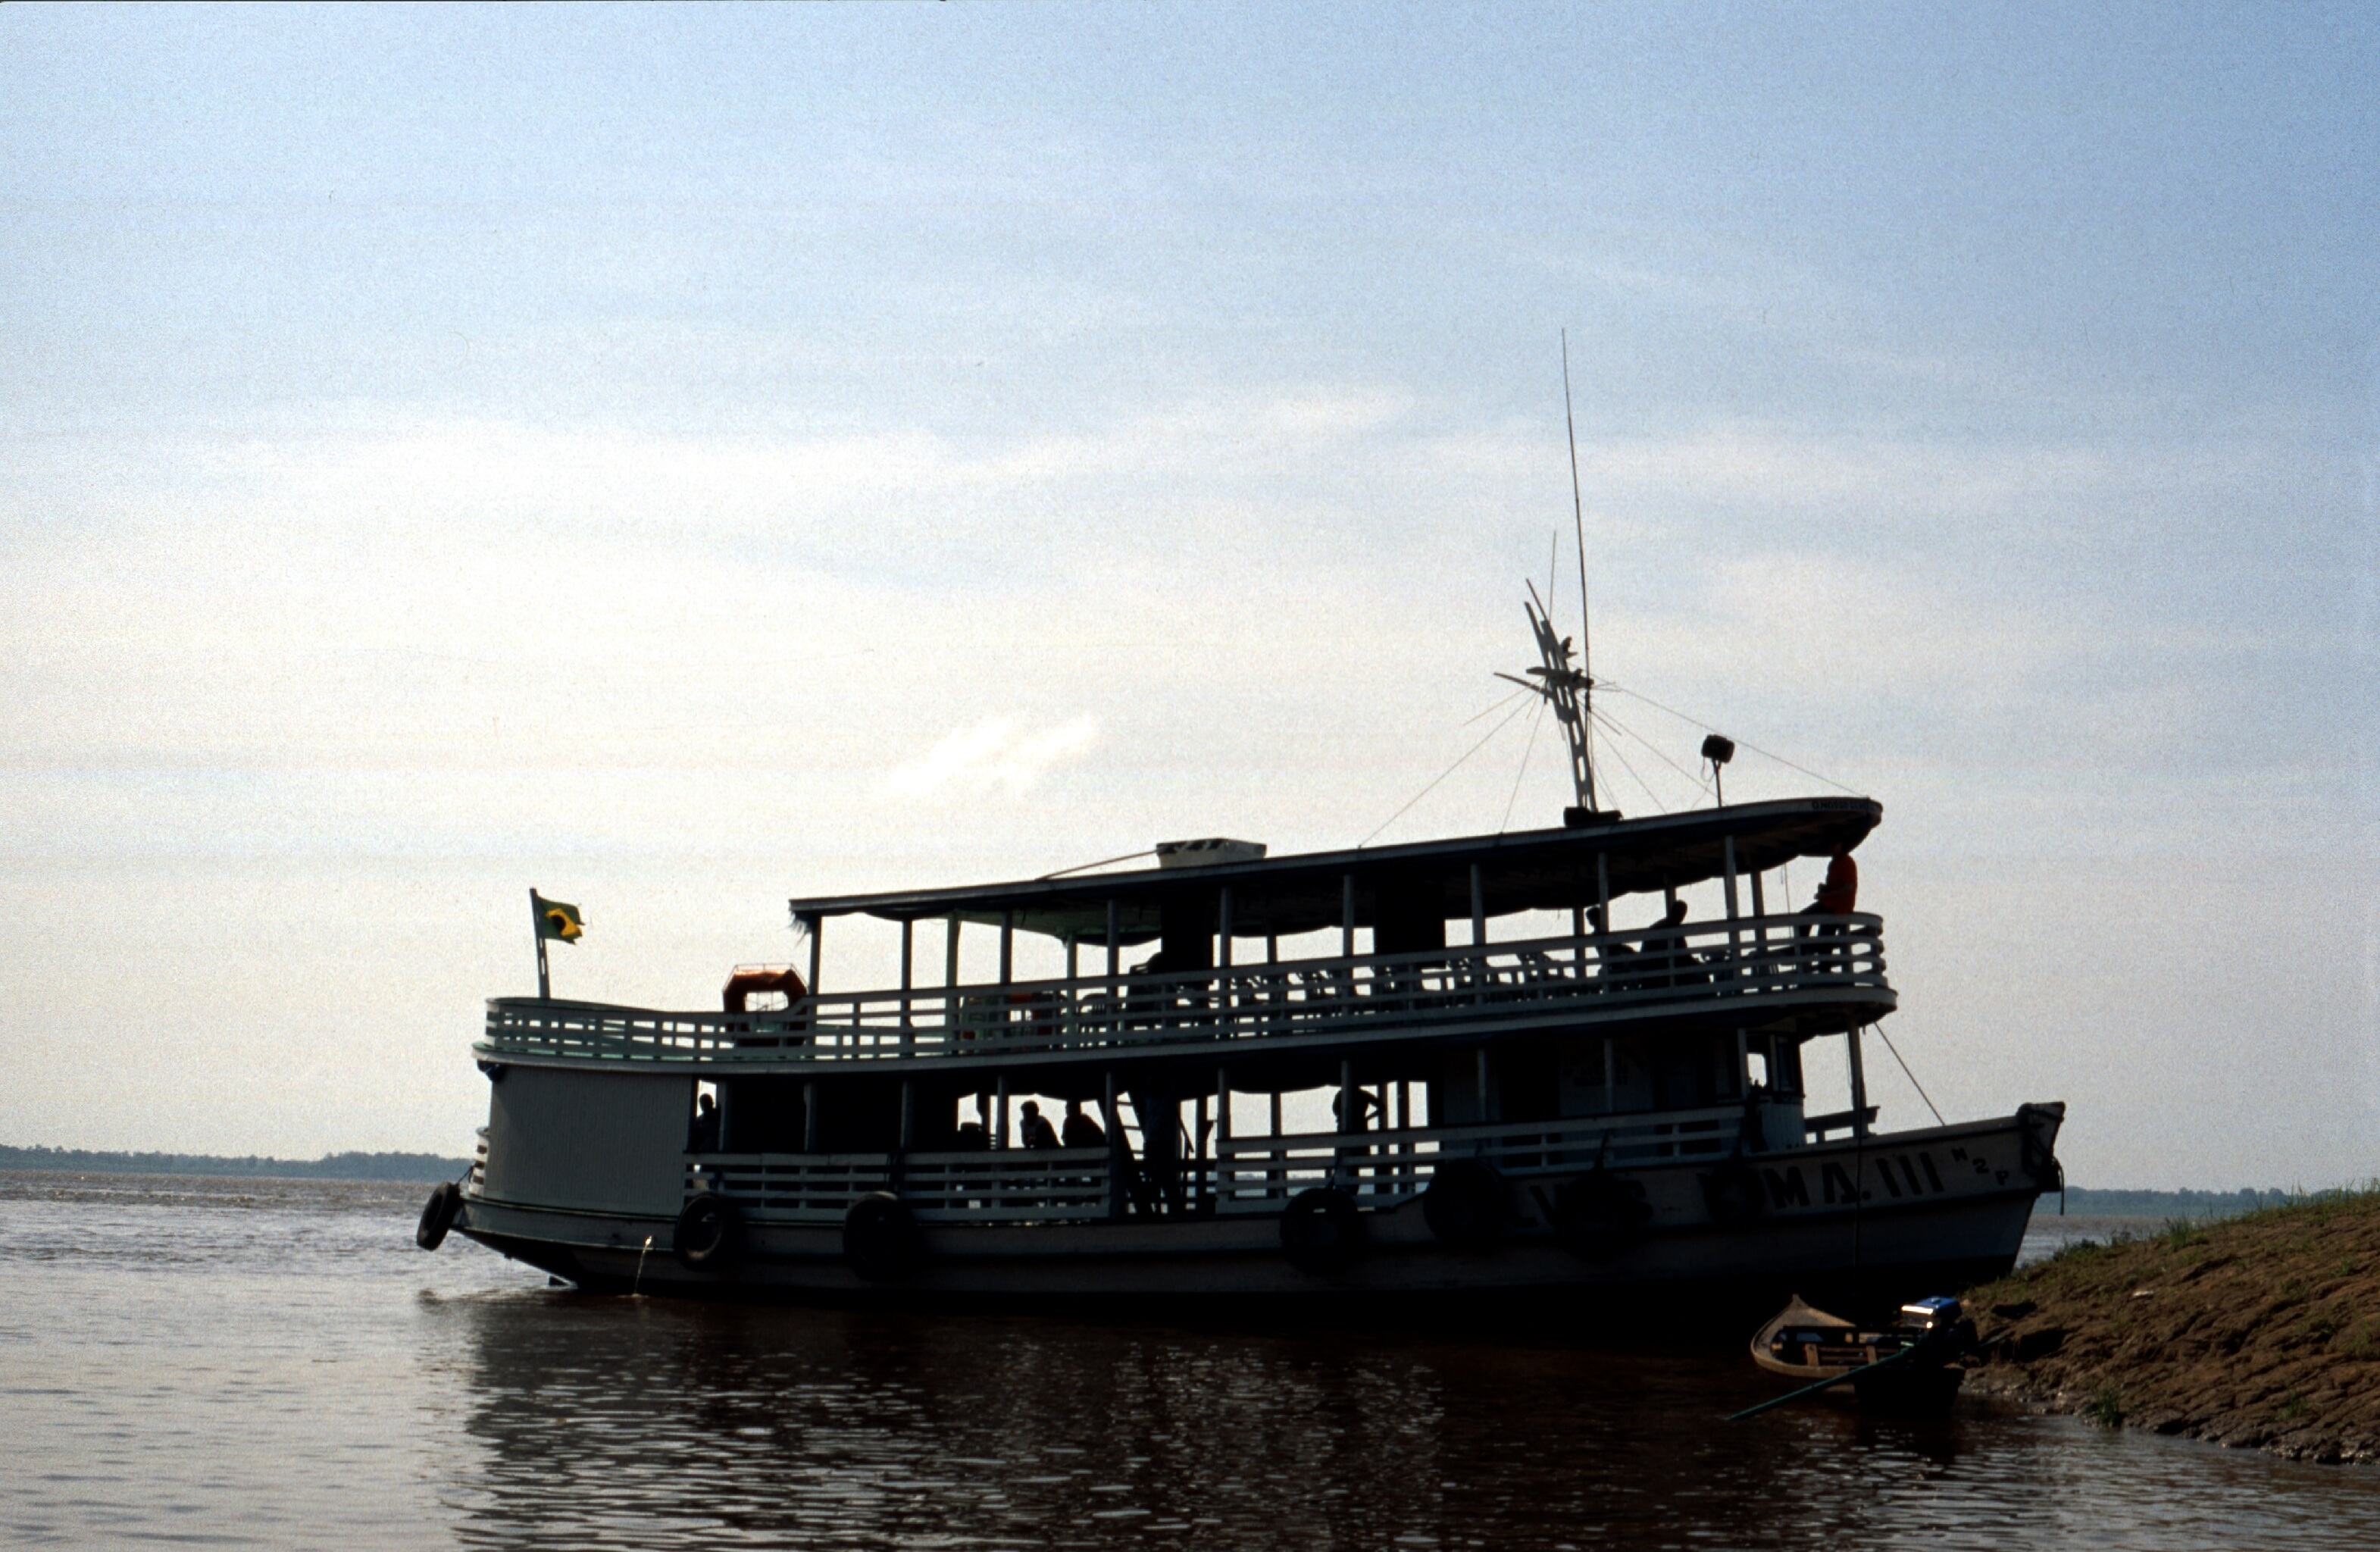
landscape, sea, water, nature, boat, river, ship, summer, vehicle, tropical, bay, cargo ship, waterway, ferry, south america, channel, brazil, watercraft, steamboat, amazon, tropics, fishing vessel, motor ship, passenger ship, water running